Hypertrophic osteodystrophy

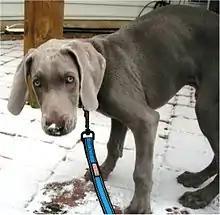
Figure 2: Characteristic roaching in 4-month-old Weimaraner puppy with HOD.

A primary characteristics of the condition is lameness. This is generally due to the swelling of the metaphysis of the long bones that is observed. Other bones may be affected, particularly the ribs, the metacarpal bones, the mandible, and the scapula. Lameness may present as mild limping or more severely as a reluctance or inability to stand. In some breeds and/or individuals, the stance of an HOD puppy as observed from behind has sometimes been described as “cow-hocked.” Shaking of limbs and a reluctance to put full body weight on the front legs is often observed. Sometimes the puppy will exhibit a characteristic “roaching” or arching of the spine when standing (see Figure 2).